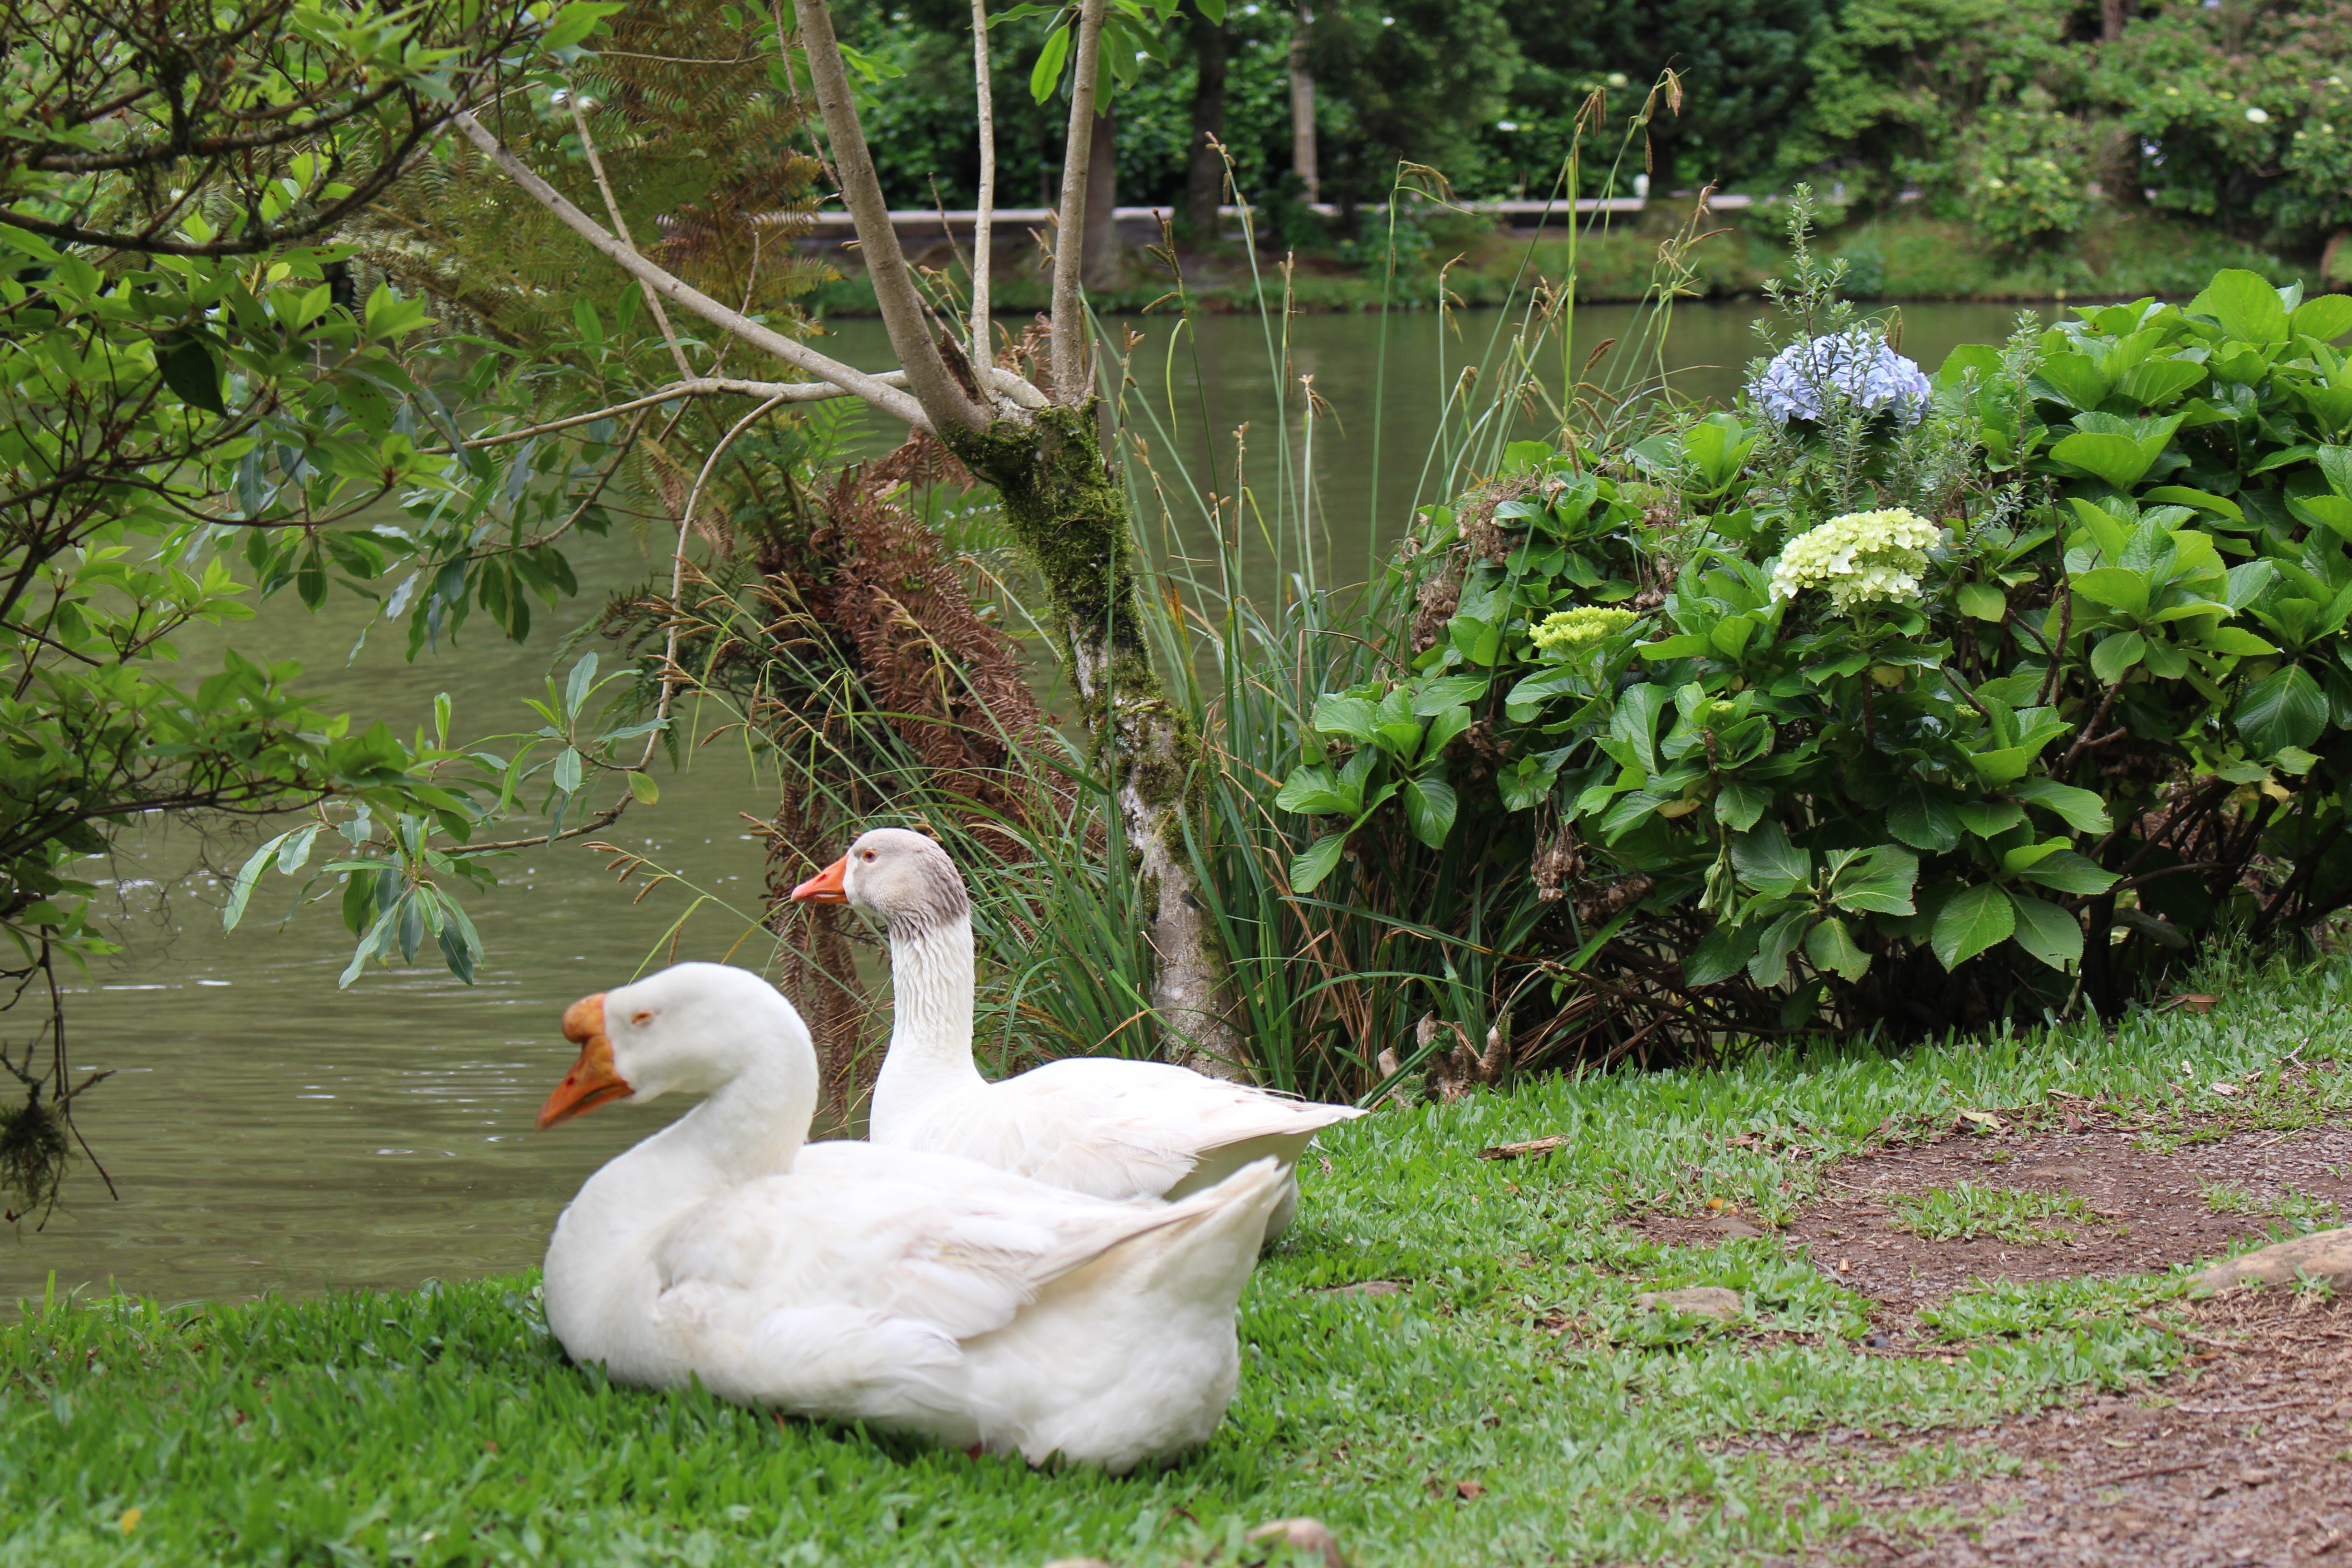
landscape, water, nature, bird, pond, wildlife, zoo, green, backyard, garden, fauna, swan, duck, animals, goose, waterfowl, water bird, ducks geese and swans